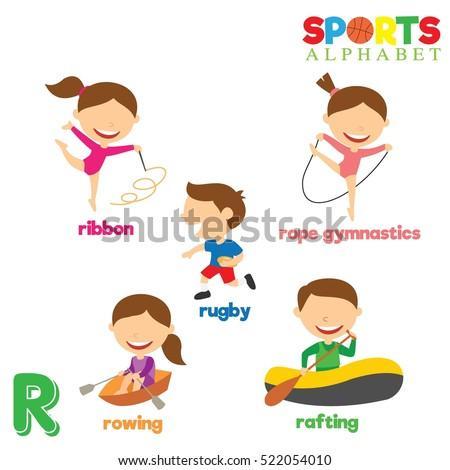
alphabet in vector with letter .